Christoph II von Dohna

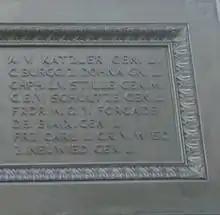
Christoph II is memorialized on the Equestrian Statue of Frederick the Great in Berlin

Christoph II, Burggraf and Count of Dohna-Schlodien (25 October 1702 in Schlodien – 19 May 1762 in Berlin) was a Prussian general. He was the son of Christopher I, Burgrave and Count of Dohna-Schlodien (1665–1733). He served in the armies of Frederick William I of Prussia and his son, Frederick II, in the Silesian and Seven Years' wars. He was particularly successful at the Battle of Gross-Jägersdorf, and instrumental in relieving Siege of Kolberg.